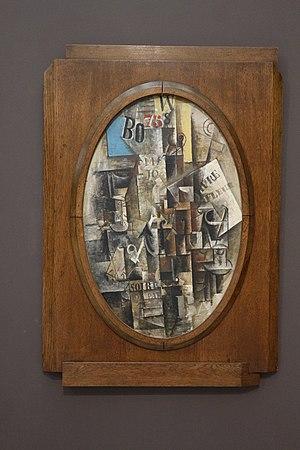
Le Cubisme est une exposition artistique au Centre national d'art et de culture Georges-Pompidou, à Paris, du 17 octobre 2018 au 25 février 2019. Portant sur le cubisme, elle a Brigitte Leal, Christian Briend et Ariane Coulondre pour commissaires.
Violon, verres, pipe et ancre ou Souvenir du Havre est un tableau peint par Pablo Picasso en 1912. Cette huile sur toile cubiste est conservée au Veletržní palác, à Prague.